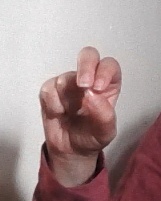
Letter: gaaf